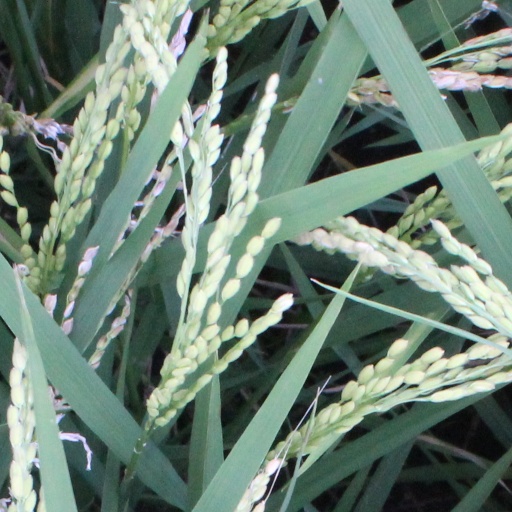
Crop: rice